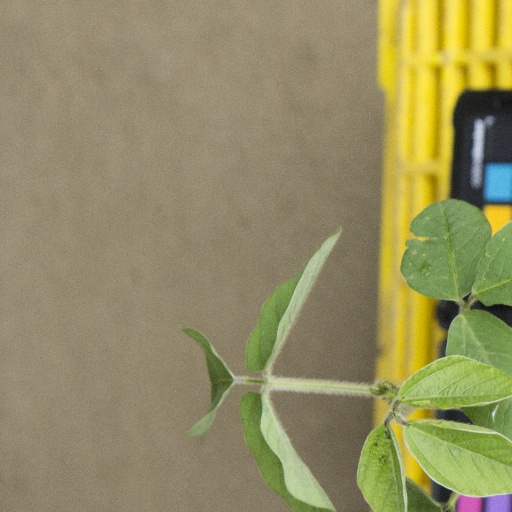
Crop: soybean